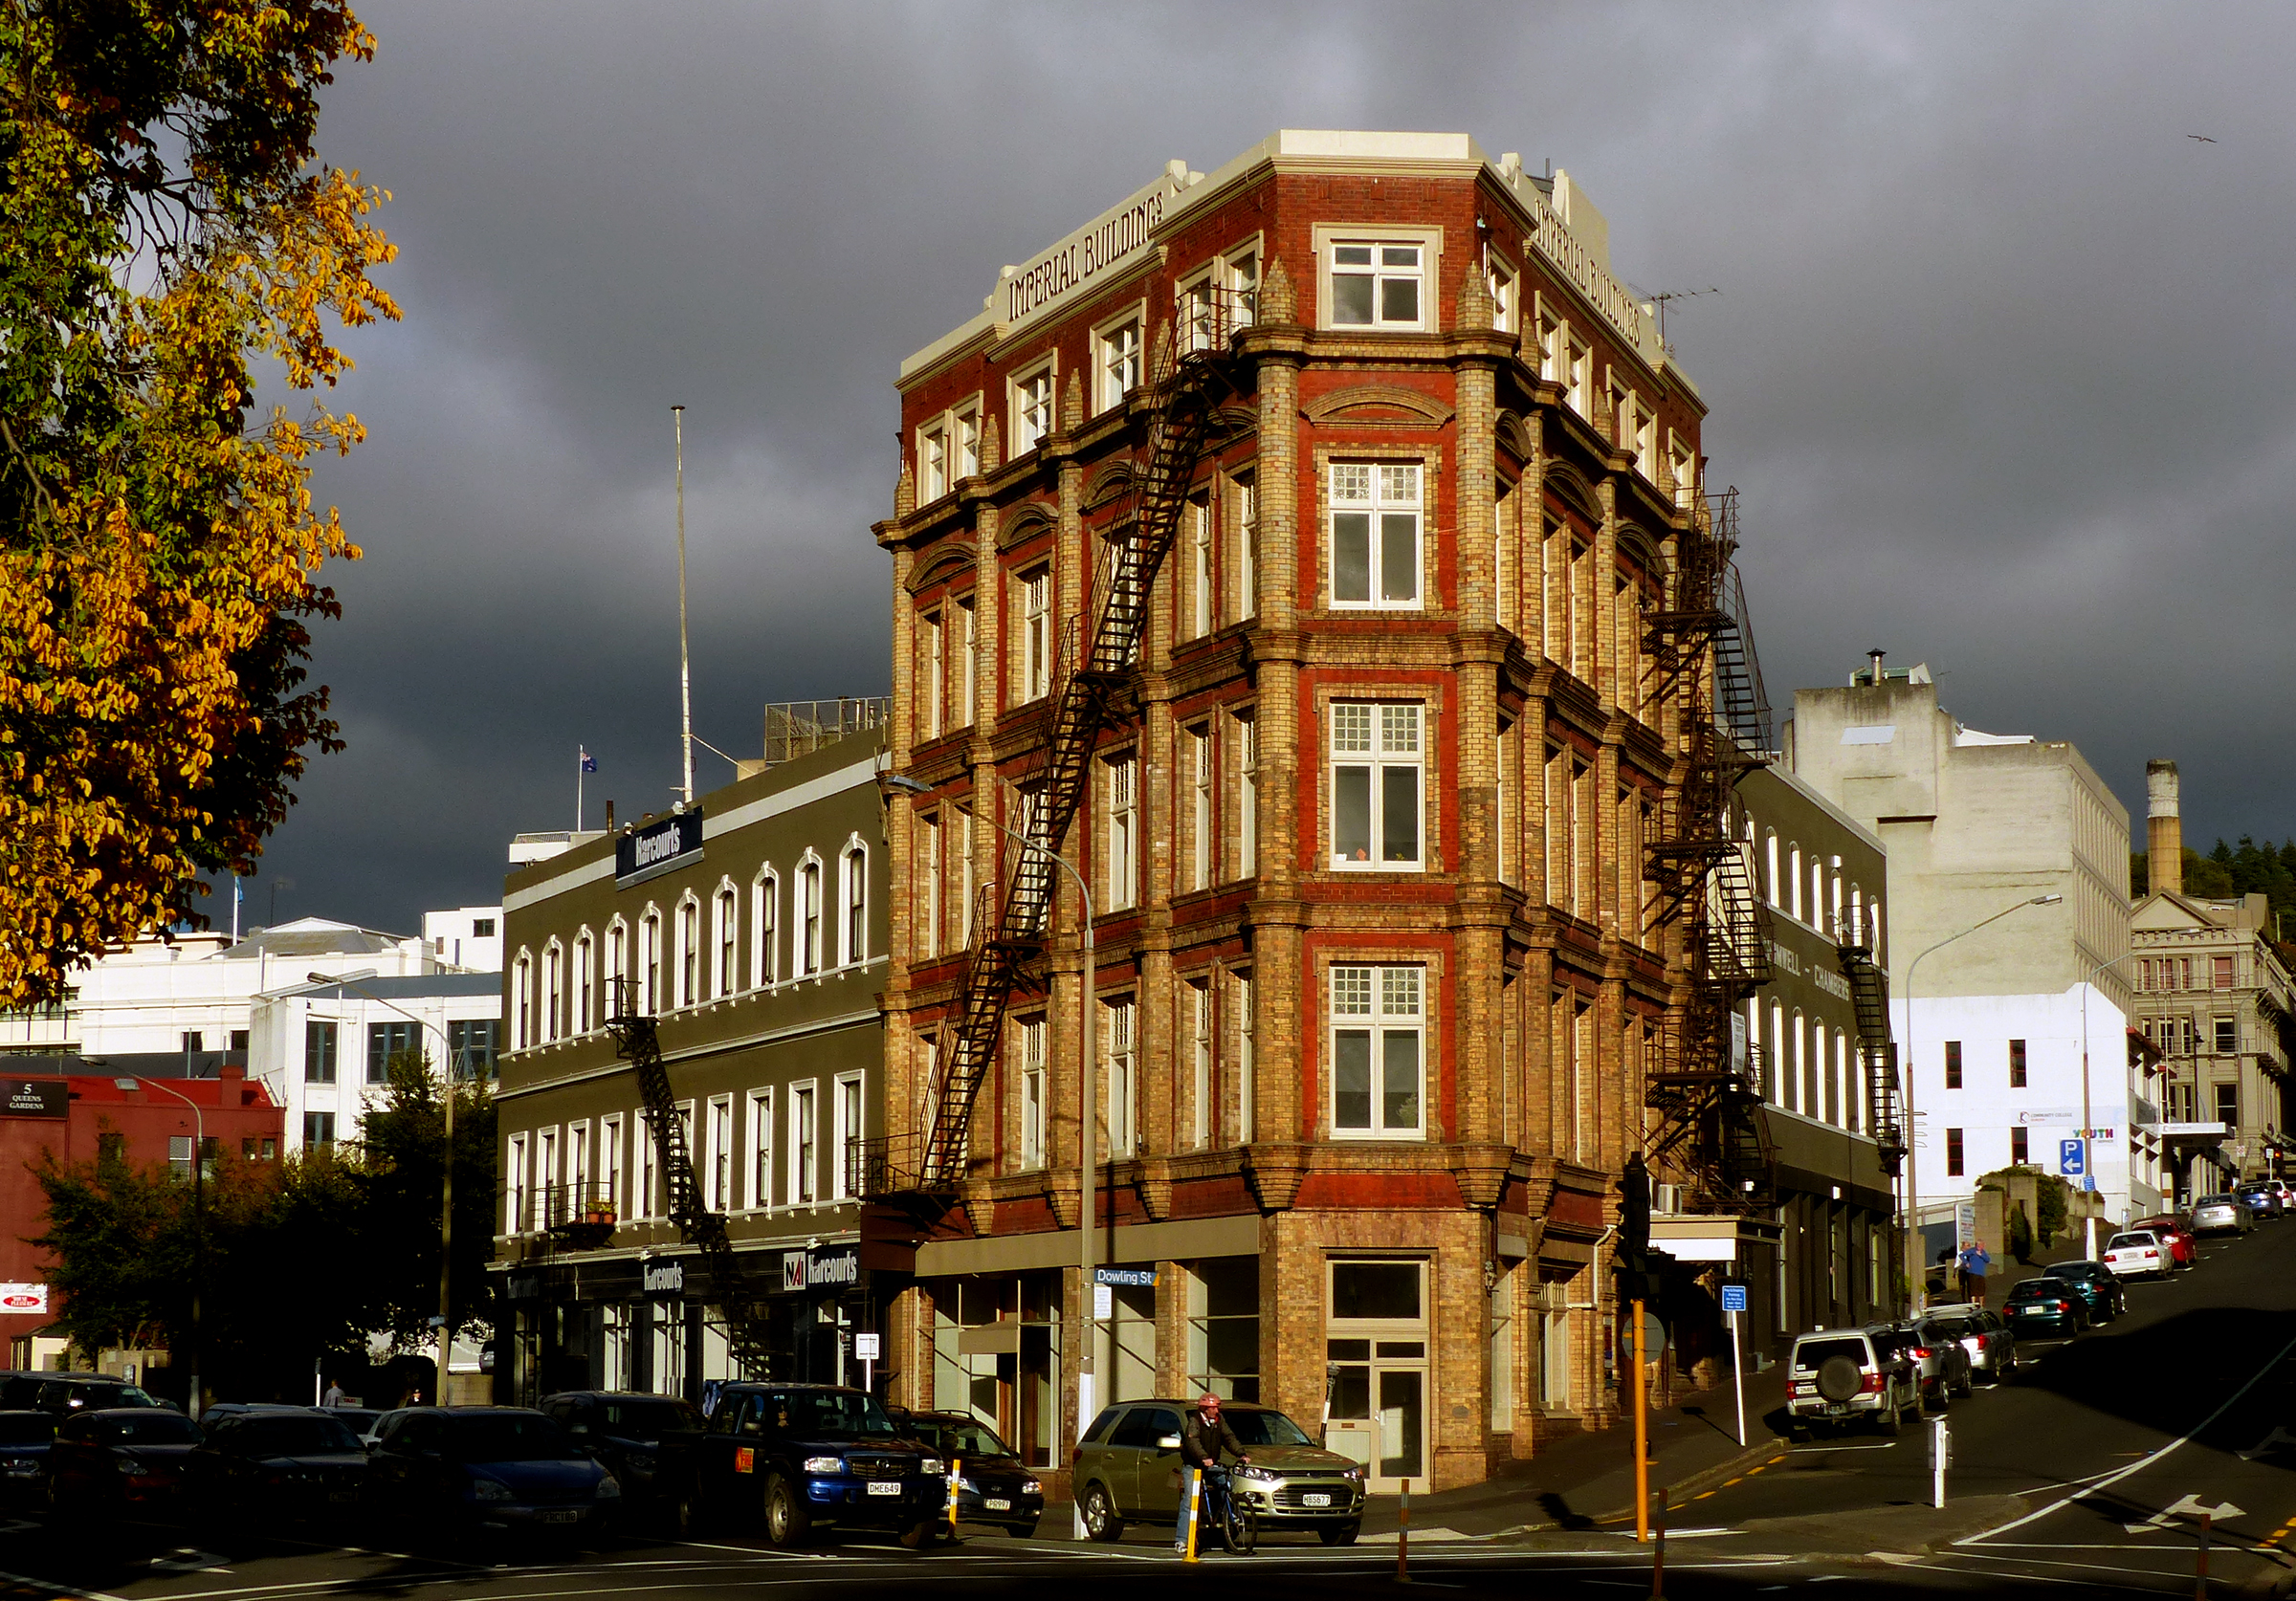
architecture, road, street, night, house, town, city, cityscape, downtown, evening, landmark, facade, brick, tower block, infrastructure, lumixfz200, dunedin, metropolis, condominium, neighbourhood, urban area, residential area, human settlement